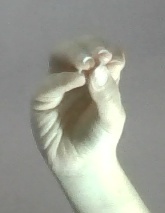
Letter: ha